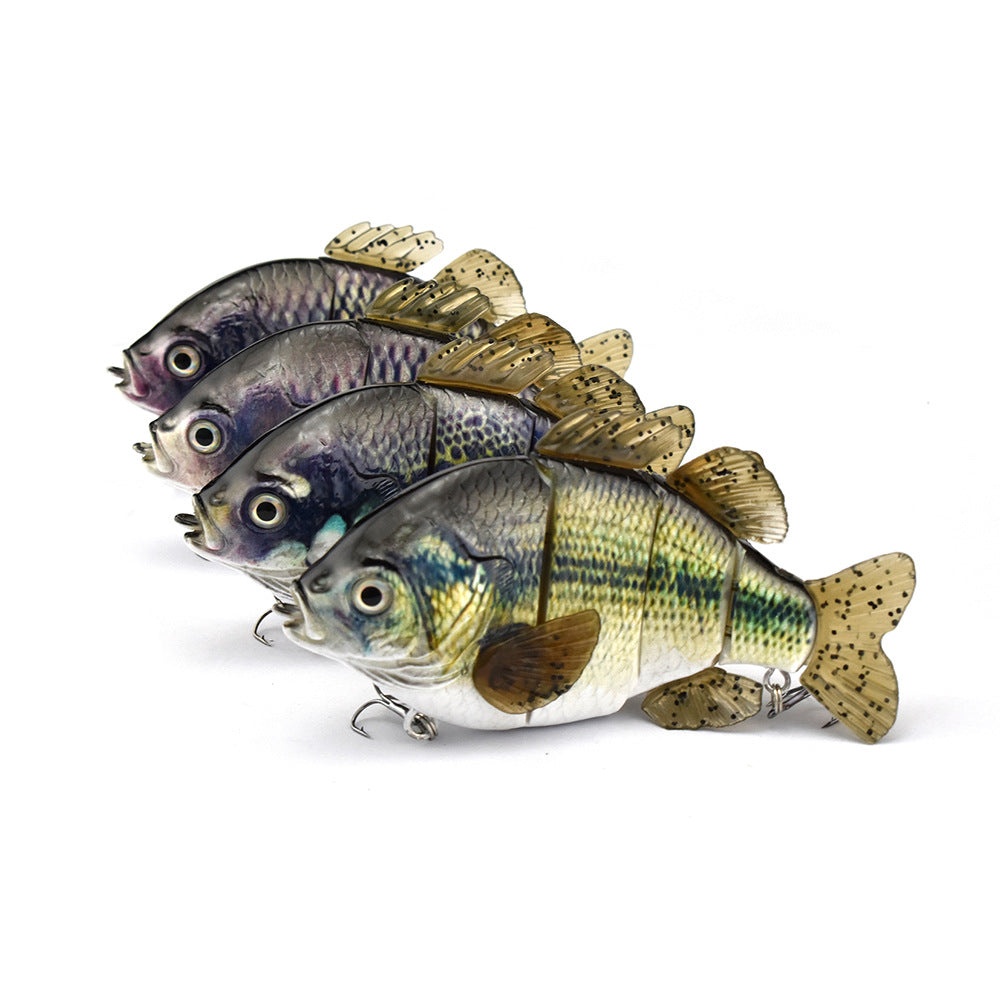
PVC Soft Tail Sub Bait 4-Section Tilapia Sub Multi Section Artificial Bait Freshwater Sub Bait
Bait Form: Decoy/Bionic Bait Length: 130mm
Brand: V.I.P Digital Presence
Category: Sporting Goods > Outdoor Recreation > Fishing > Fishing Tackle > Fishing Baits & Lures > Artificial Fish Decoys